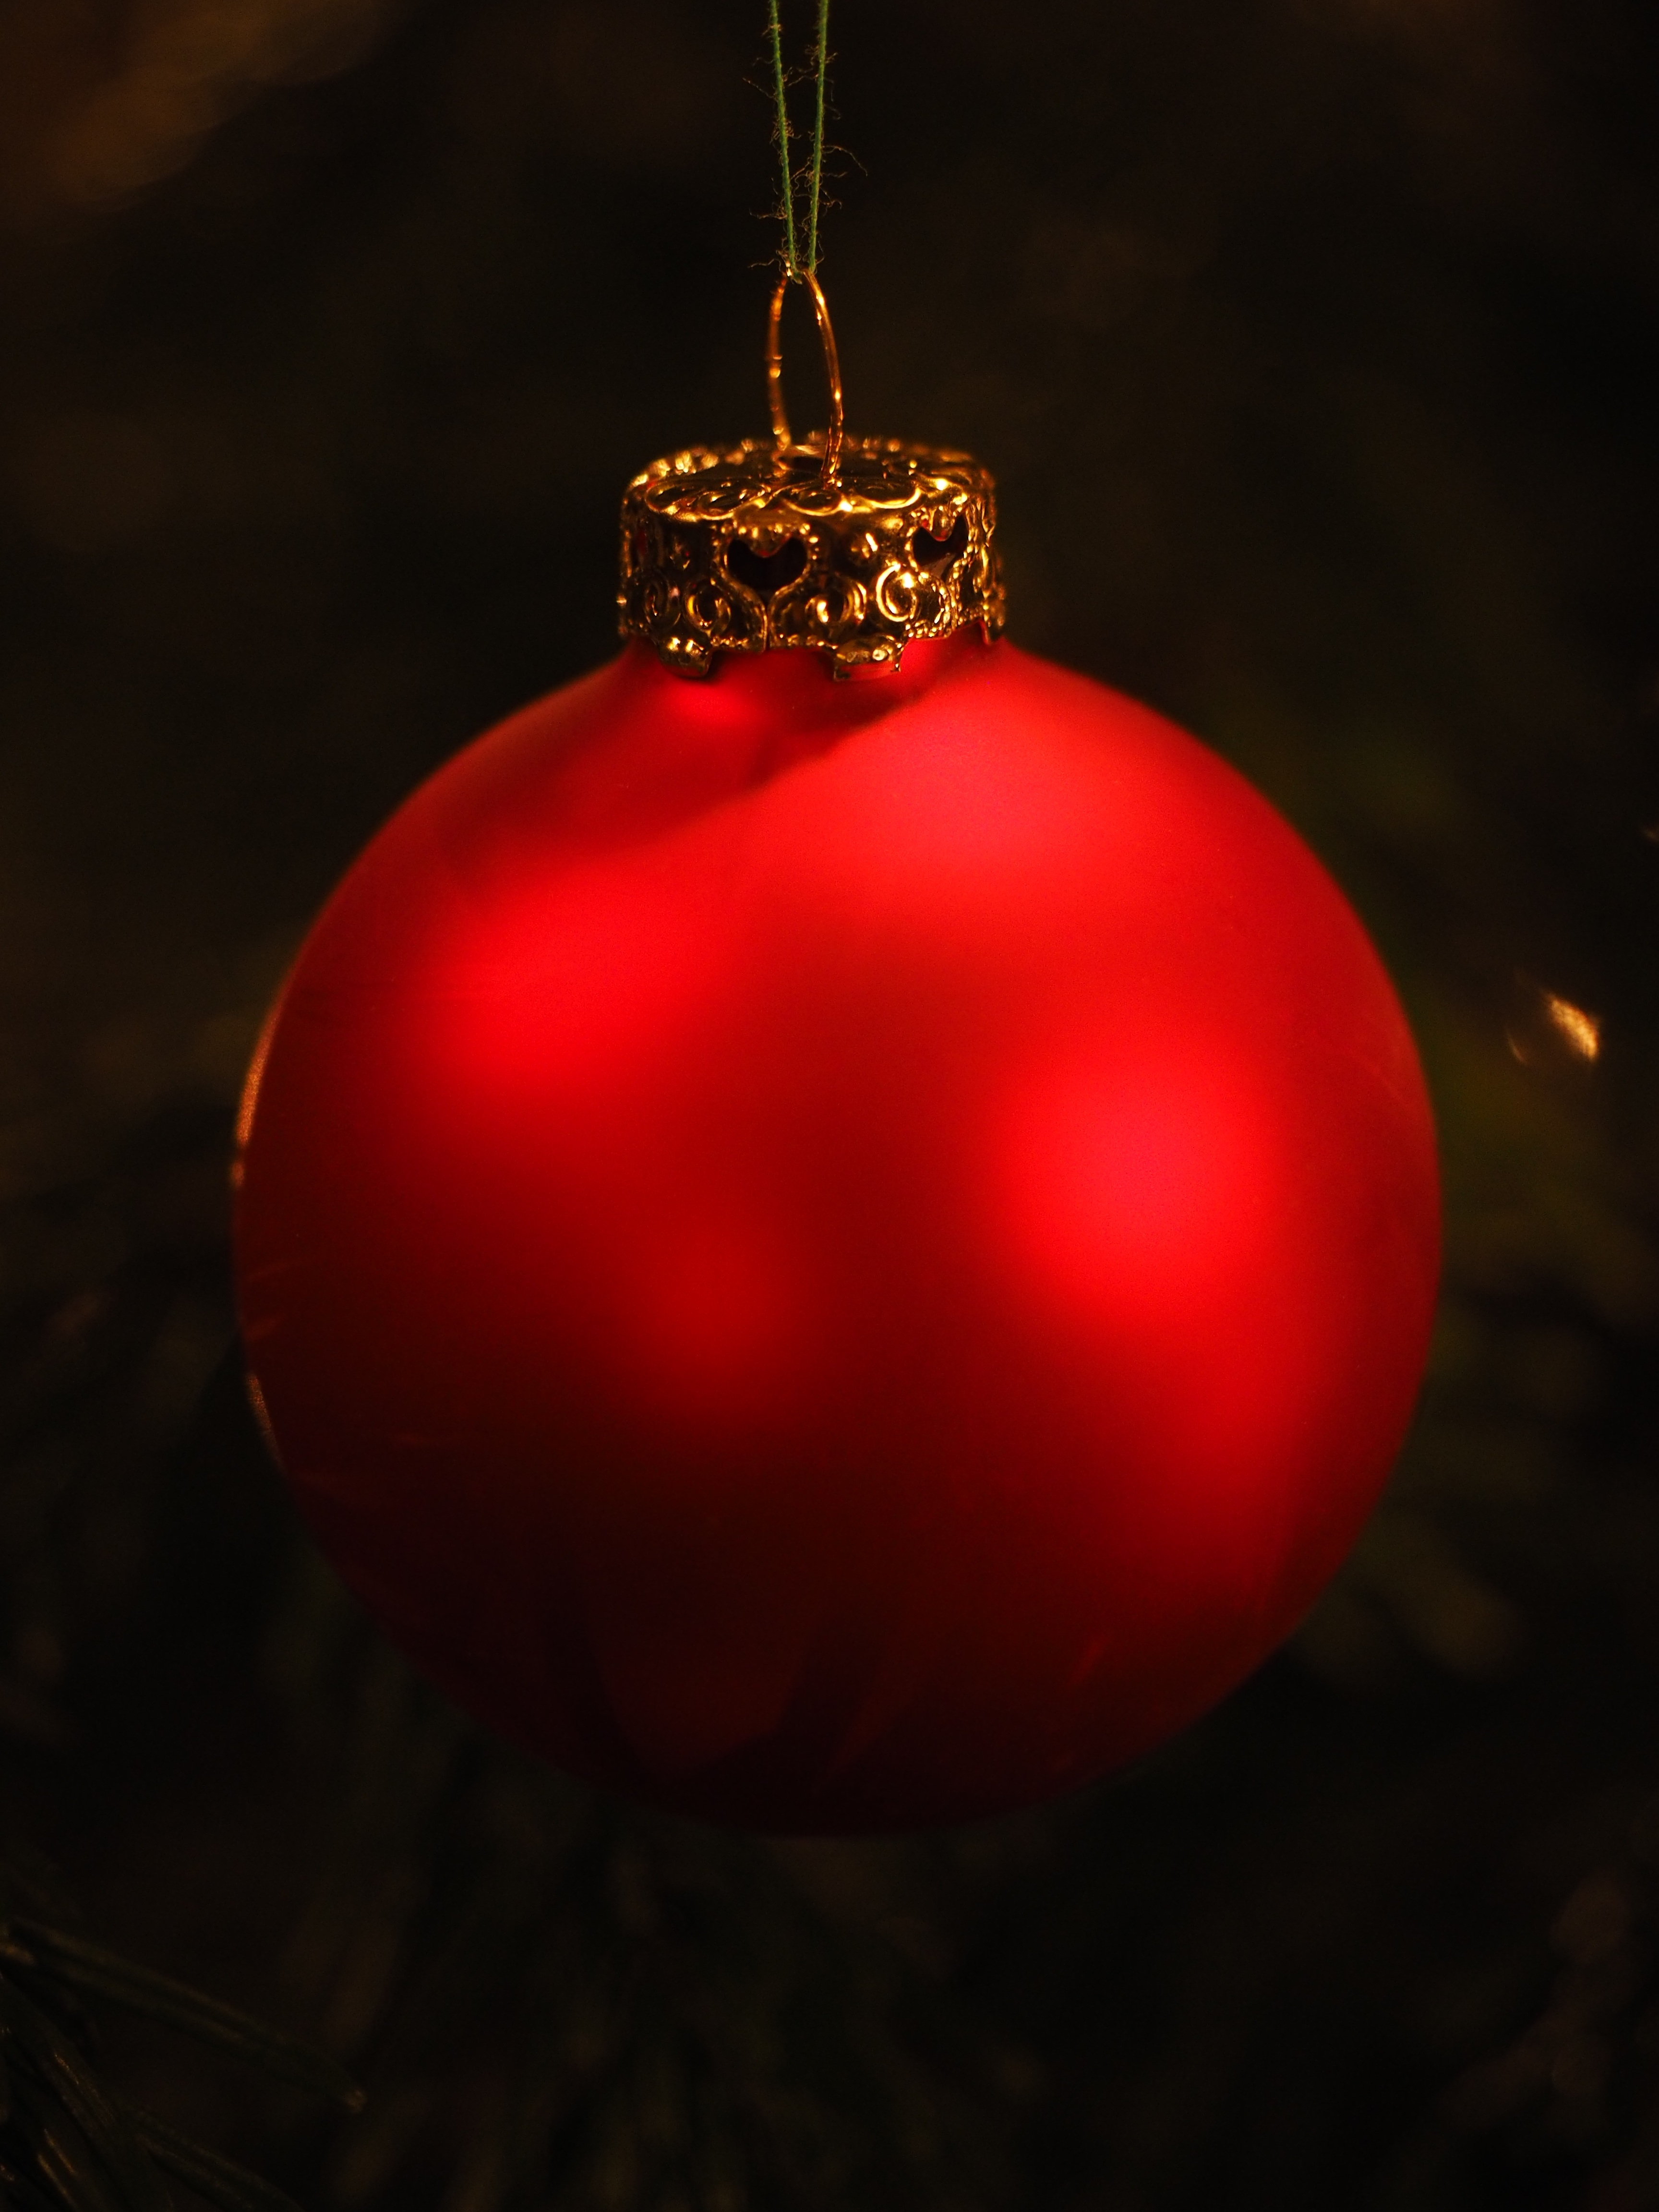
branch, light, petal, red, produce, christmas, lighting, christmas tree, christmas ornament, christmas decoration, christmas time, jewellery, christmas bauble, glass ball, macro photography, christmas decorations, weihnachtsbaumschmuck, christmas ornaments